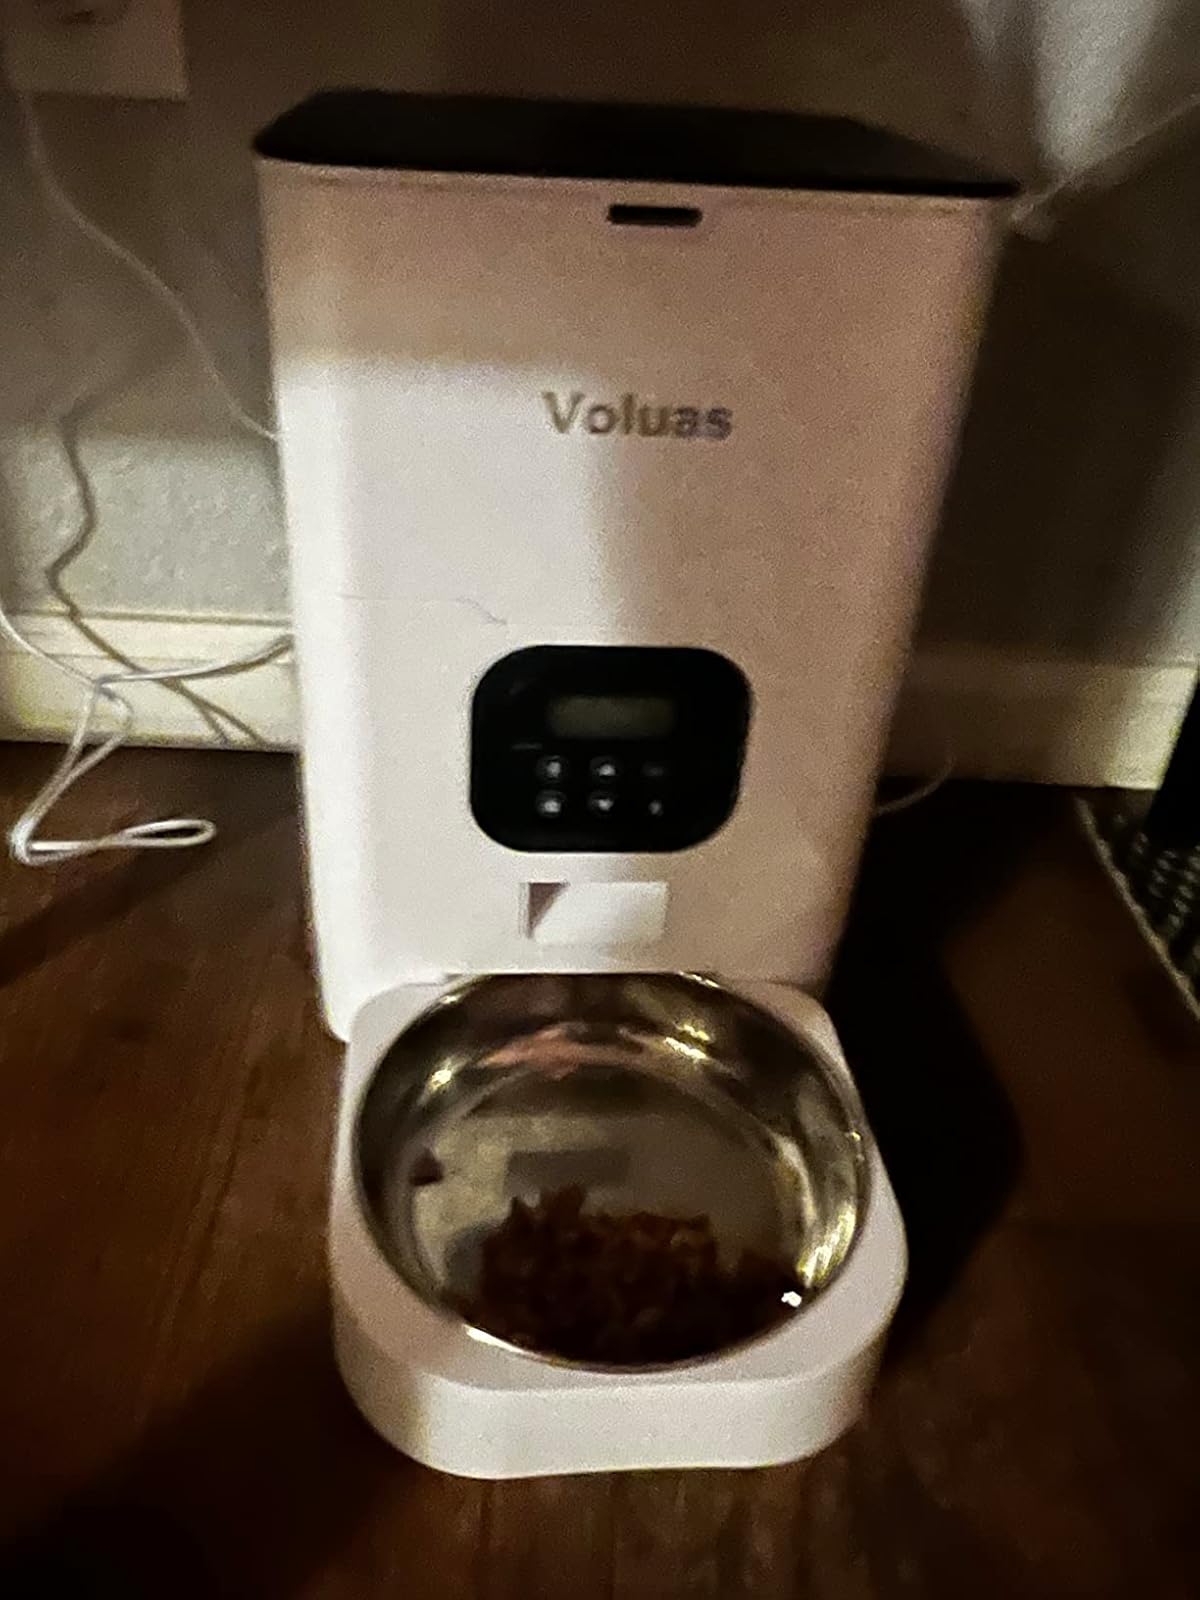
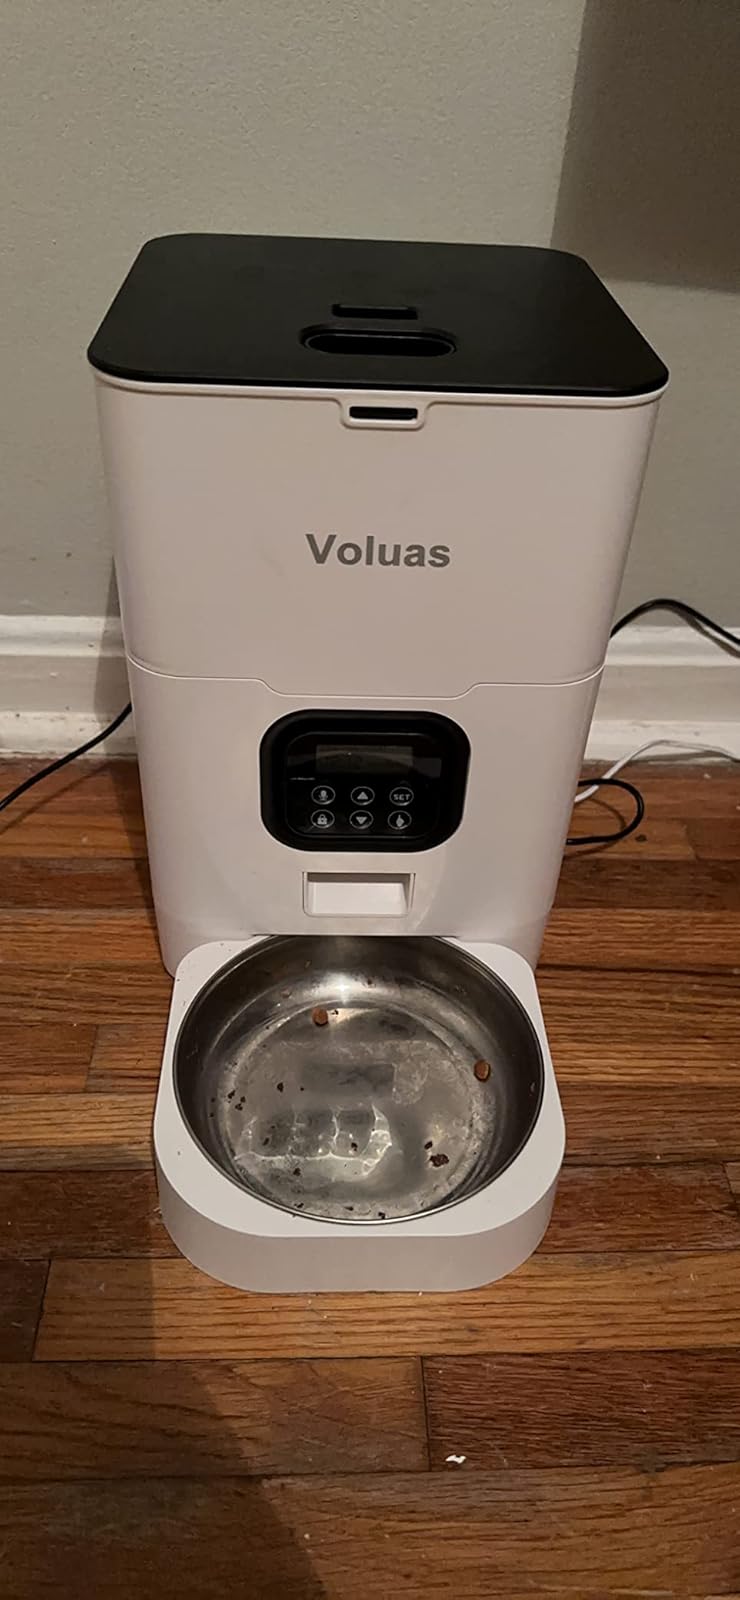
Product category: items_feeder
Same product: yes